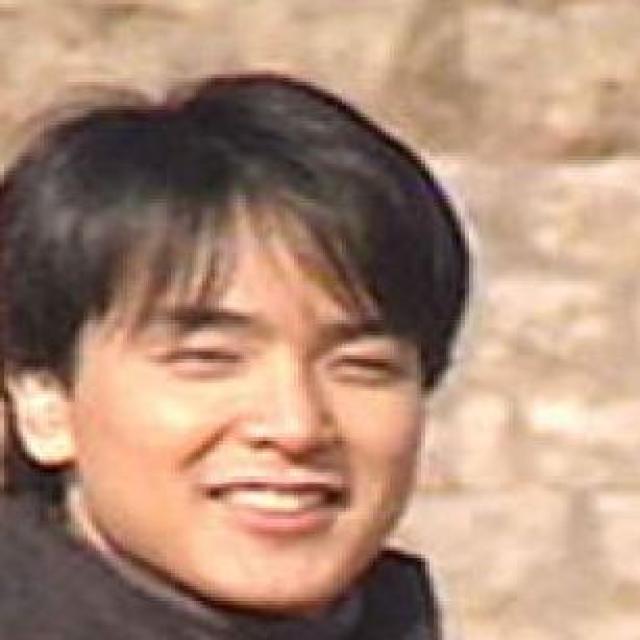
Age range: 21-44